145th Street station (IRT Lenox Avenue Line)

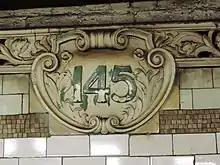
Original terra cotta cartouche

Planning for a subway line in New York City dates to 1864. However, development of what would become the city's first subway line did not start until 1894, when the New York State Legislature passed the Rapid Transit Act. The subway plans were drawn up by a team of engineers led by William Barclay Parsons, the Rapid Transit Commission's chief engineer. It called for a subway line from New York City Hall in lower Manhattan to the Upper West Side, where two branches would lead north into the Bronx. A plan was formally adopted in 1897, and legal challenges were resolved near the end of 1899. The Rapid Transit Construction Company, organized by John B. McDonald and funded by August Belmont Jr., signed the initial Contract 1 with the Rapid Transit Commission in February 1900, in which it would construct the subway and maintain a 50-year operating lease from the opening of the line. In 1901, the firm of Heins & LaFarge was hired to design the underground stations. Belmont incorporated the Interborough Rapid Transit Company (IRT) in April 1902 to operate the subway.